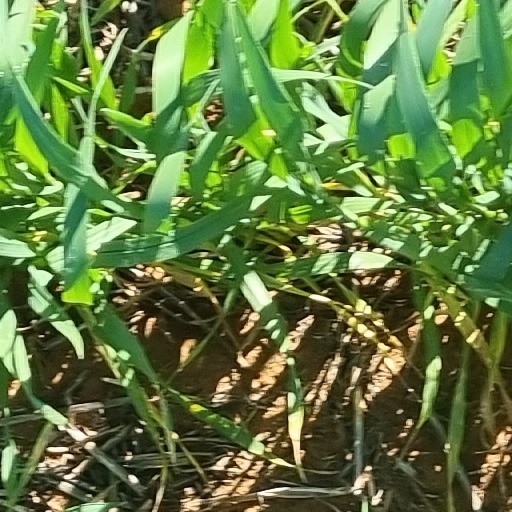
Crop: wheat